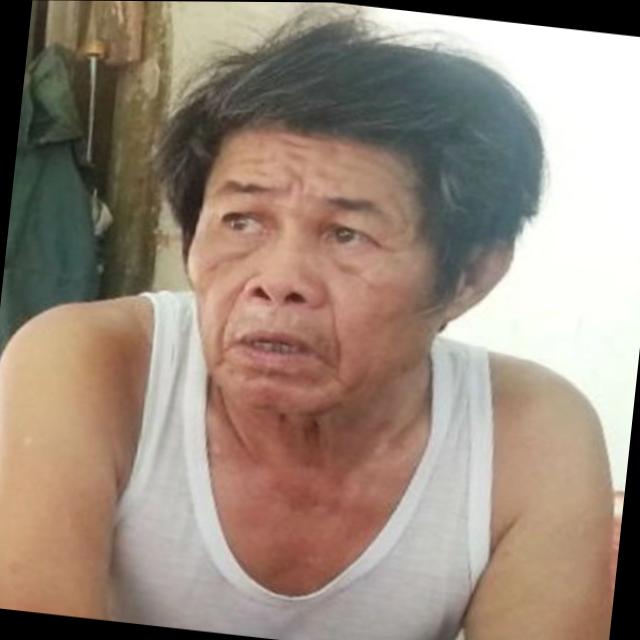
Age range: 65+